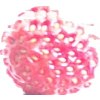
Label: strawberry